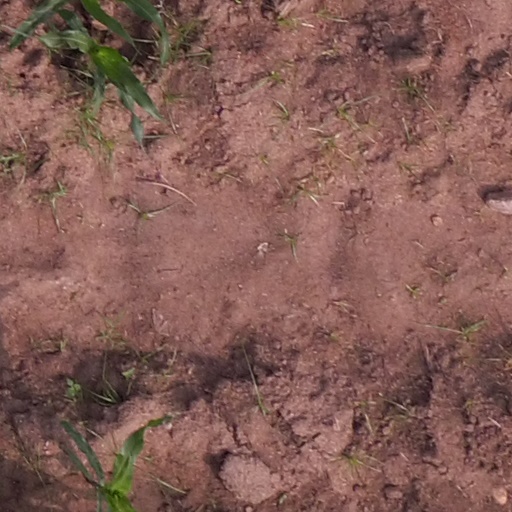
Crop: maize; corn